Elena Brejniva

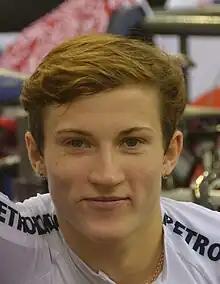
Brejniva in 2012

Elena Viktorovna Brejniva (born 4 January 1990) is a Russian professional racing cyclist. She rode at the 2012, 2014 and 2015 UCI Track Cycling World Championships.